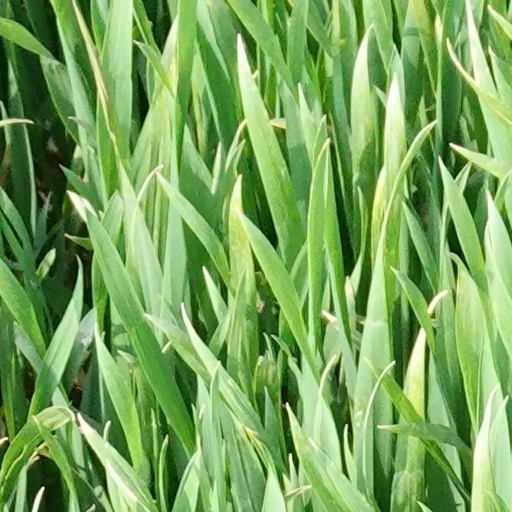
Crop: wheat